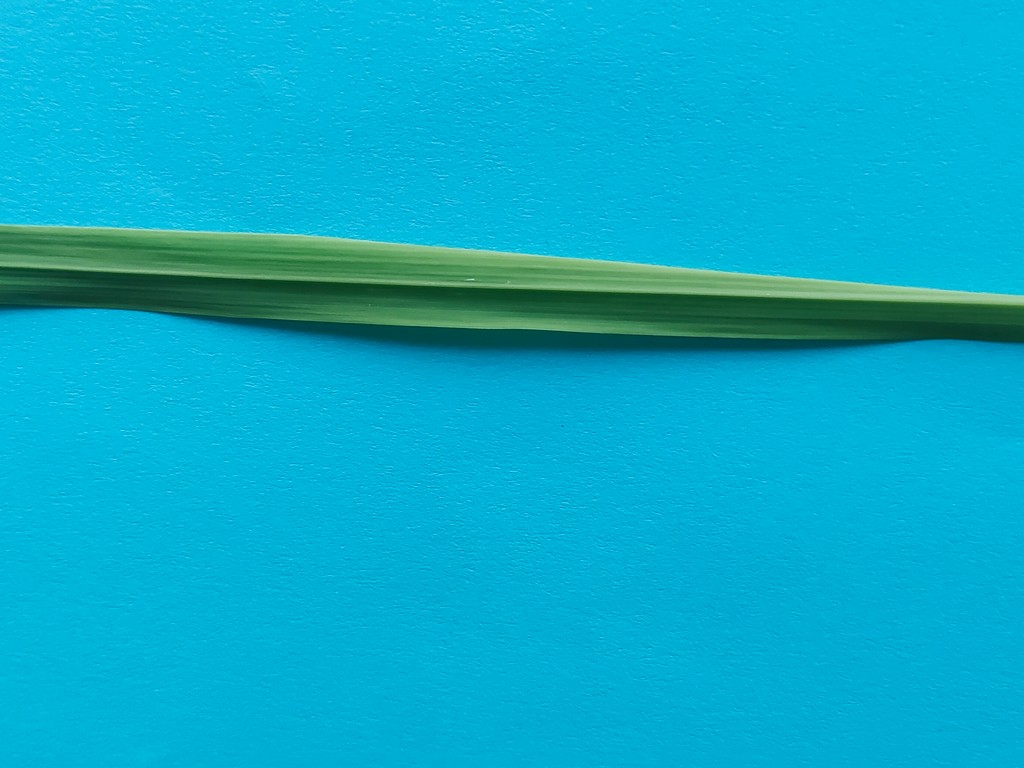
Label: Healthy